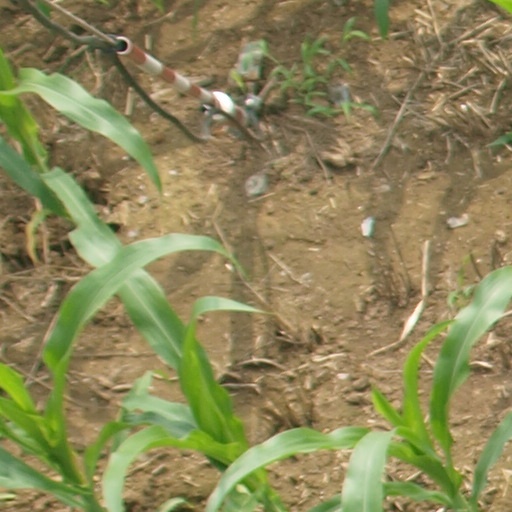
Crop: maize; corn